François Frédéric Campana

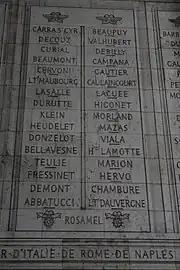
Details of the Arc de Triomphe. Eastern pillar, columns 17, 18.

Francesco Federico Campana (15 February 1771 in Turin, Peveragno or Cuneo – 16 February 1807 in Ostrołęka) was an Italian général de brigade who served in the armies of Napoleon I of France.